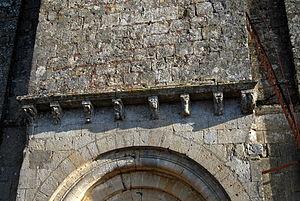
Eglise St Pierre de Mourens
L'église Saint-Martin est une église catholique située sur la commune de Mourens, dans le département de la Gironde, en France.
L'iconographie des modillons romans décrit les modillons recensés par les nombreuses études consacrées à l'art roman ; ils sont essentiellement visibles à l'extérieur des églises de l'Arc atlantique allant du nord-ouest de l'Espagne à l'Angleterre et l'Irlande, en passant par l'Aquitaine, la région Poitou-Charentes, le Maine et la Normandie.